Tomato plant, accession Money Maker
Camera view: tilt-top (135 deg); turntable rotation: 210 degrees
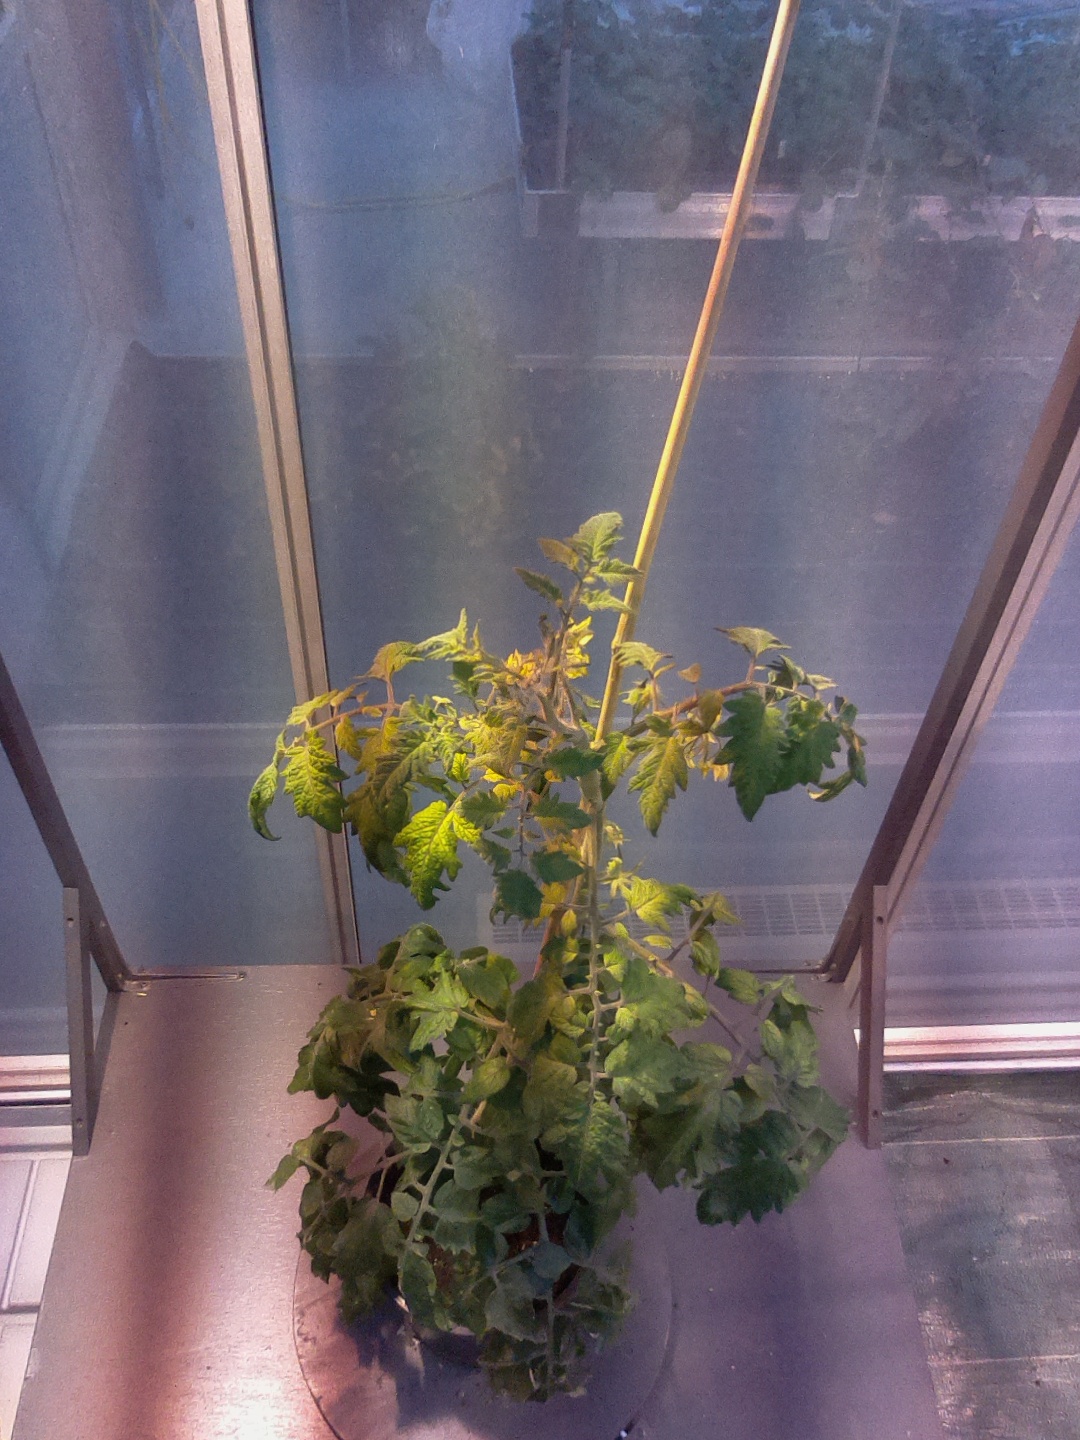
BBCH growth stage 71: 10%-20% of final fruit size